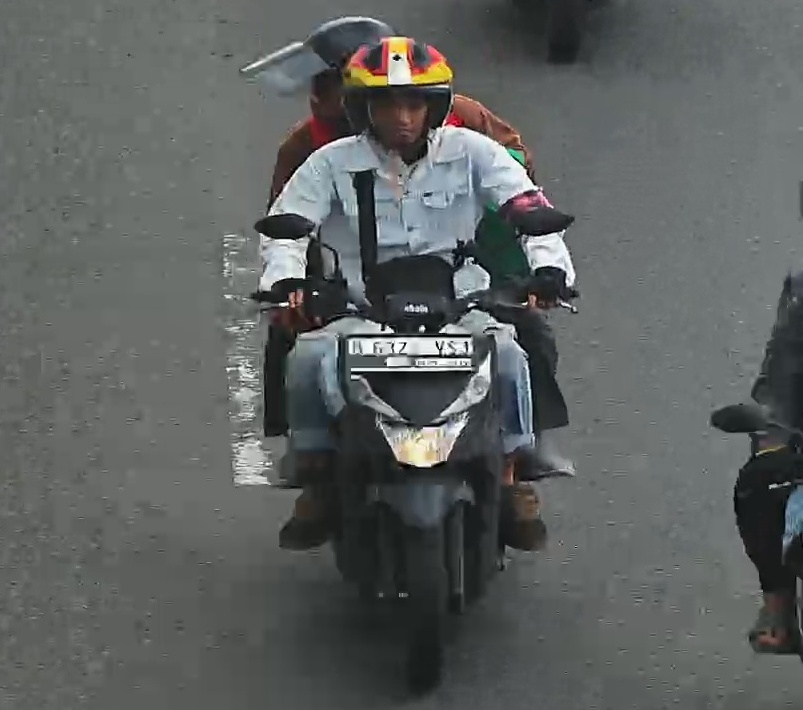
person-with-helmet: 2
person-without-helmet: 0